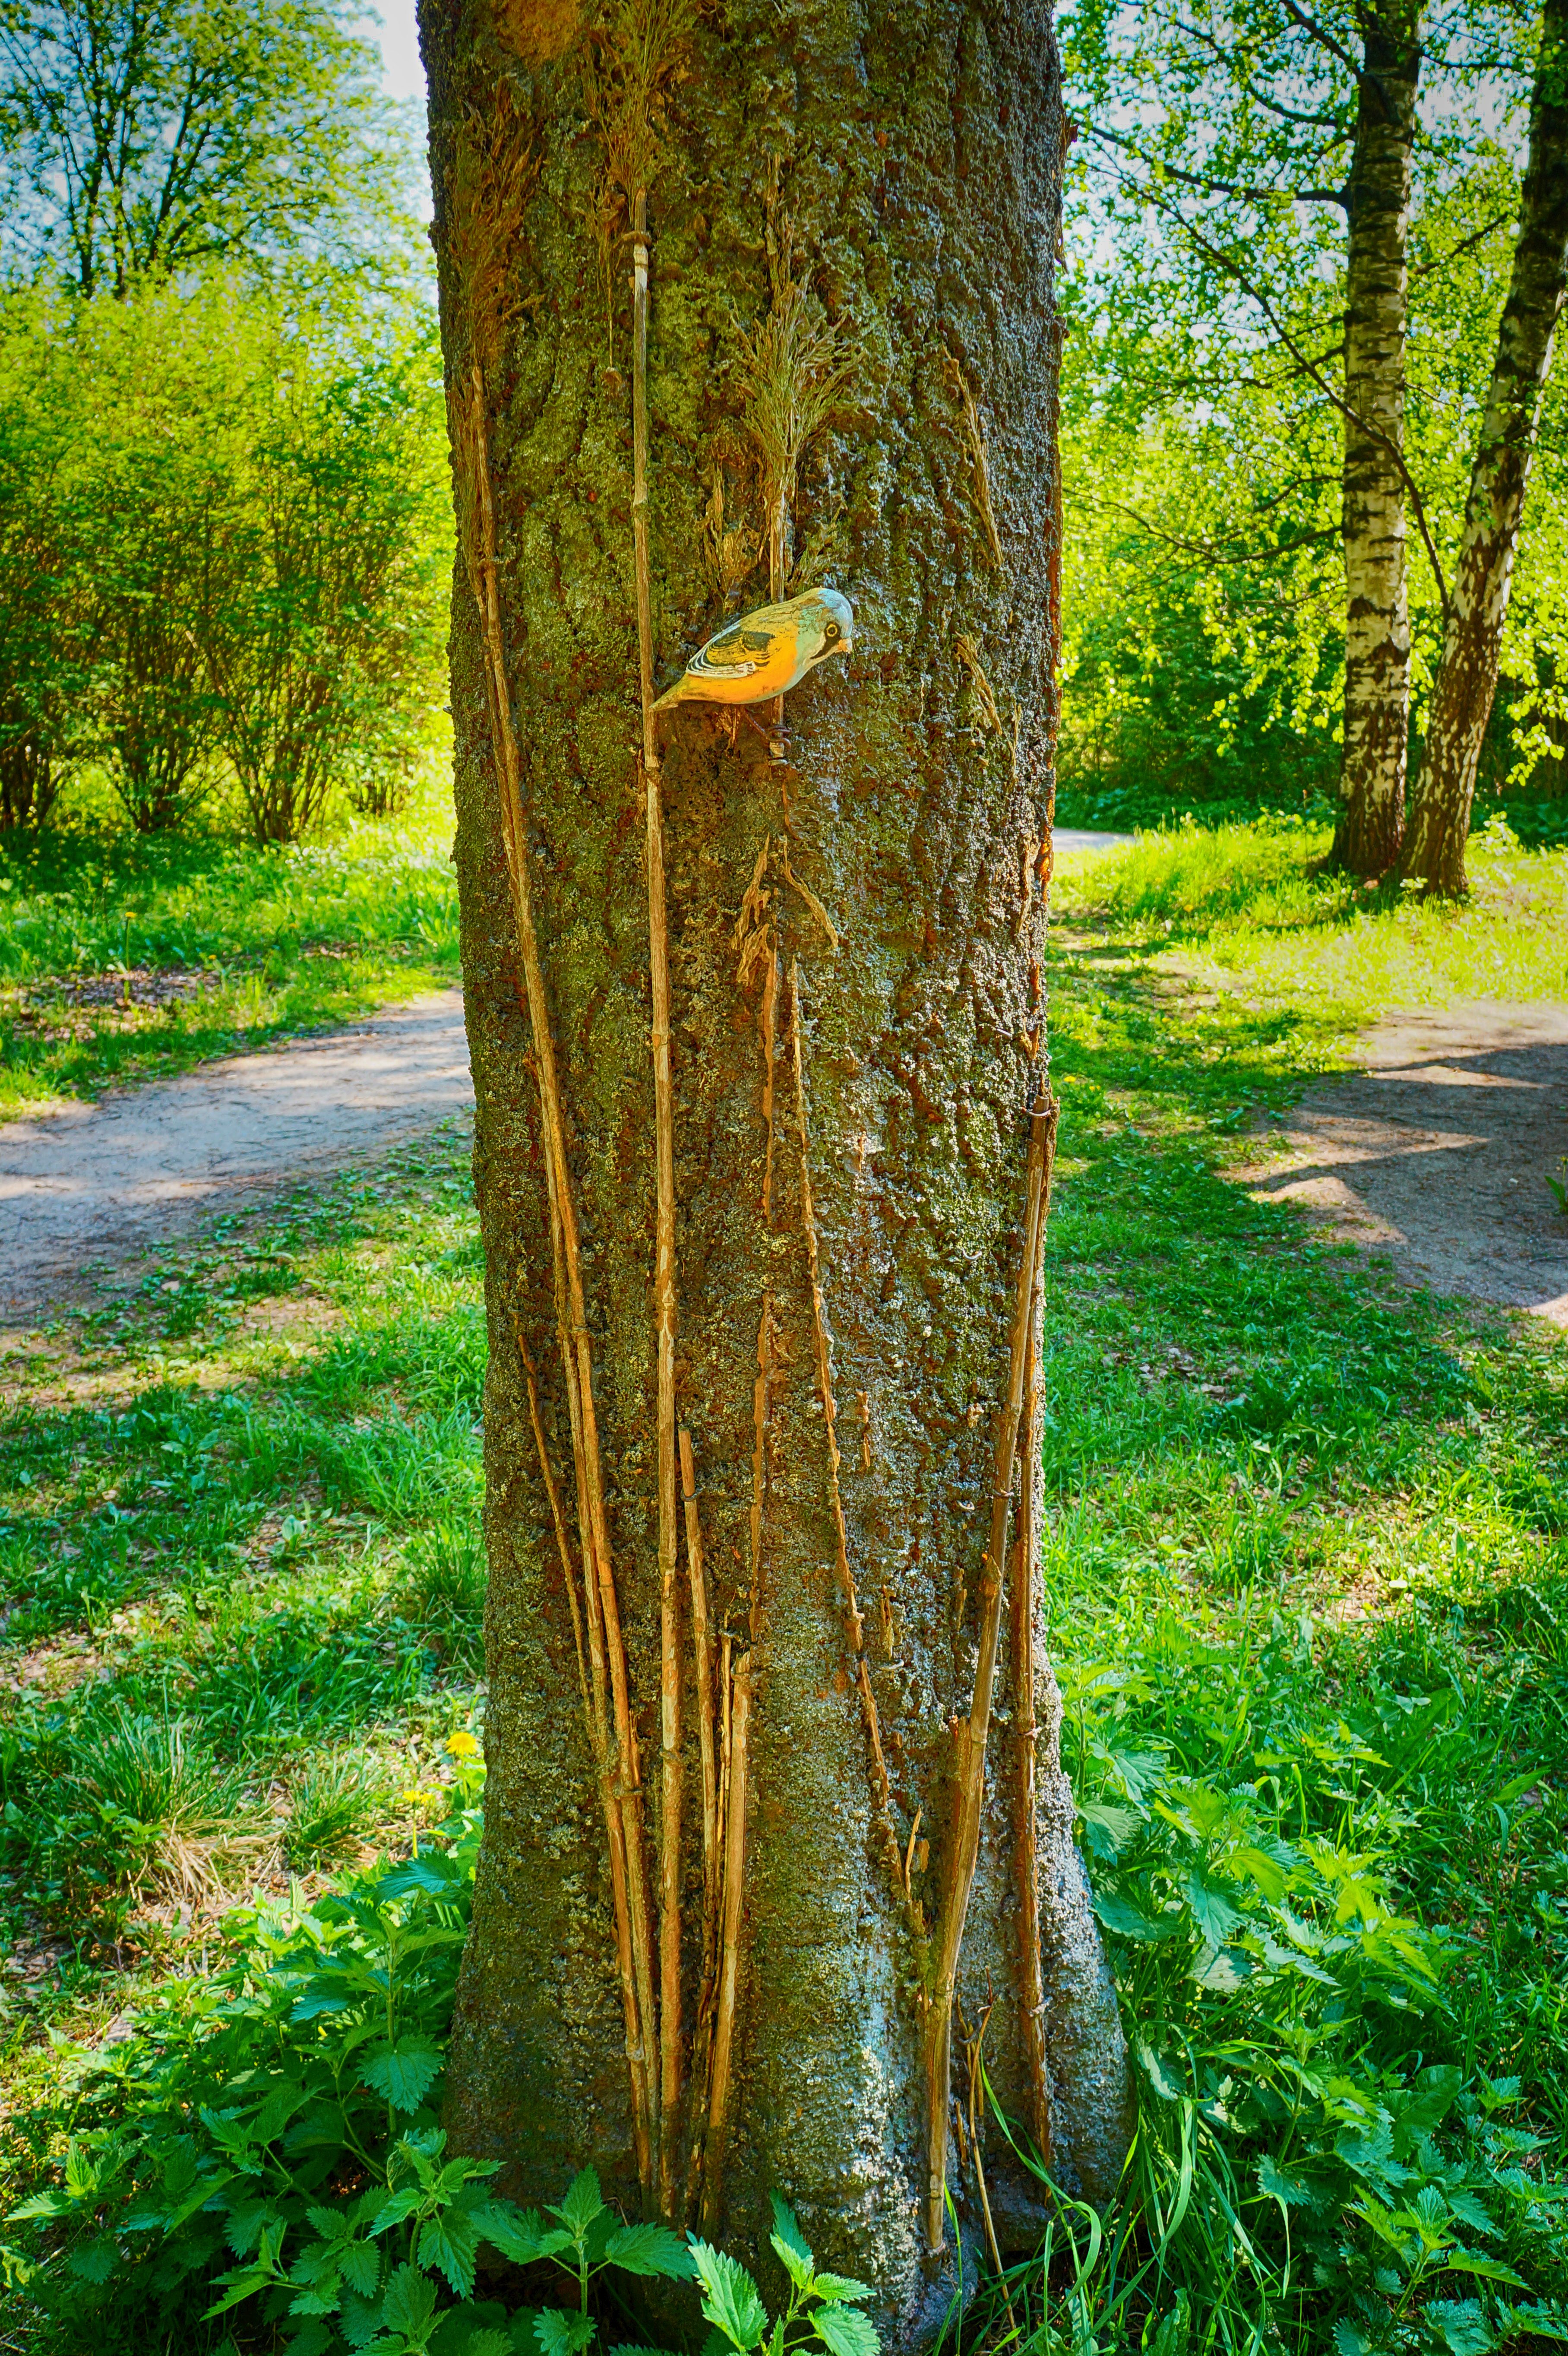
nature, habitat, tree, woodland, green, natural environment, forest, trunk, plant, ecosystem, grove, botany, leaf, woody plant, season, old growth forest, land plant, deciduous, autumn, wood, temperate coniferous forest, spruce, sunlight, plant stem, biome